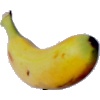
Label: banana_lady_finger